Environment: real
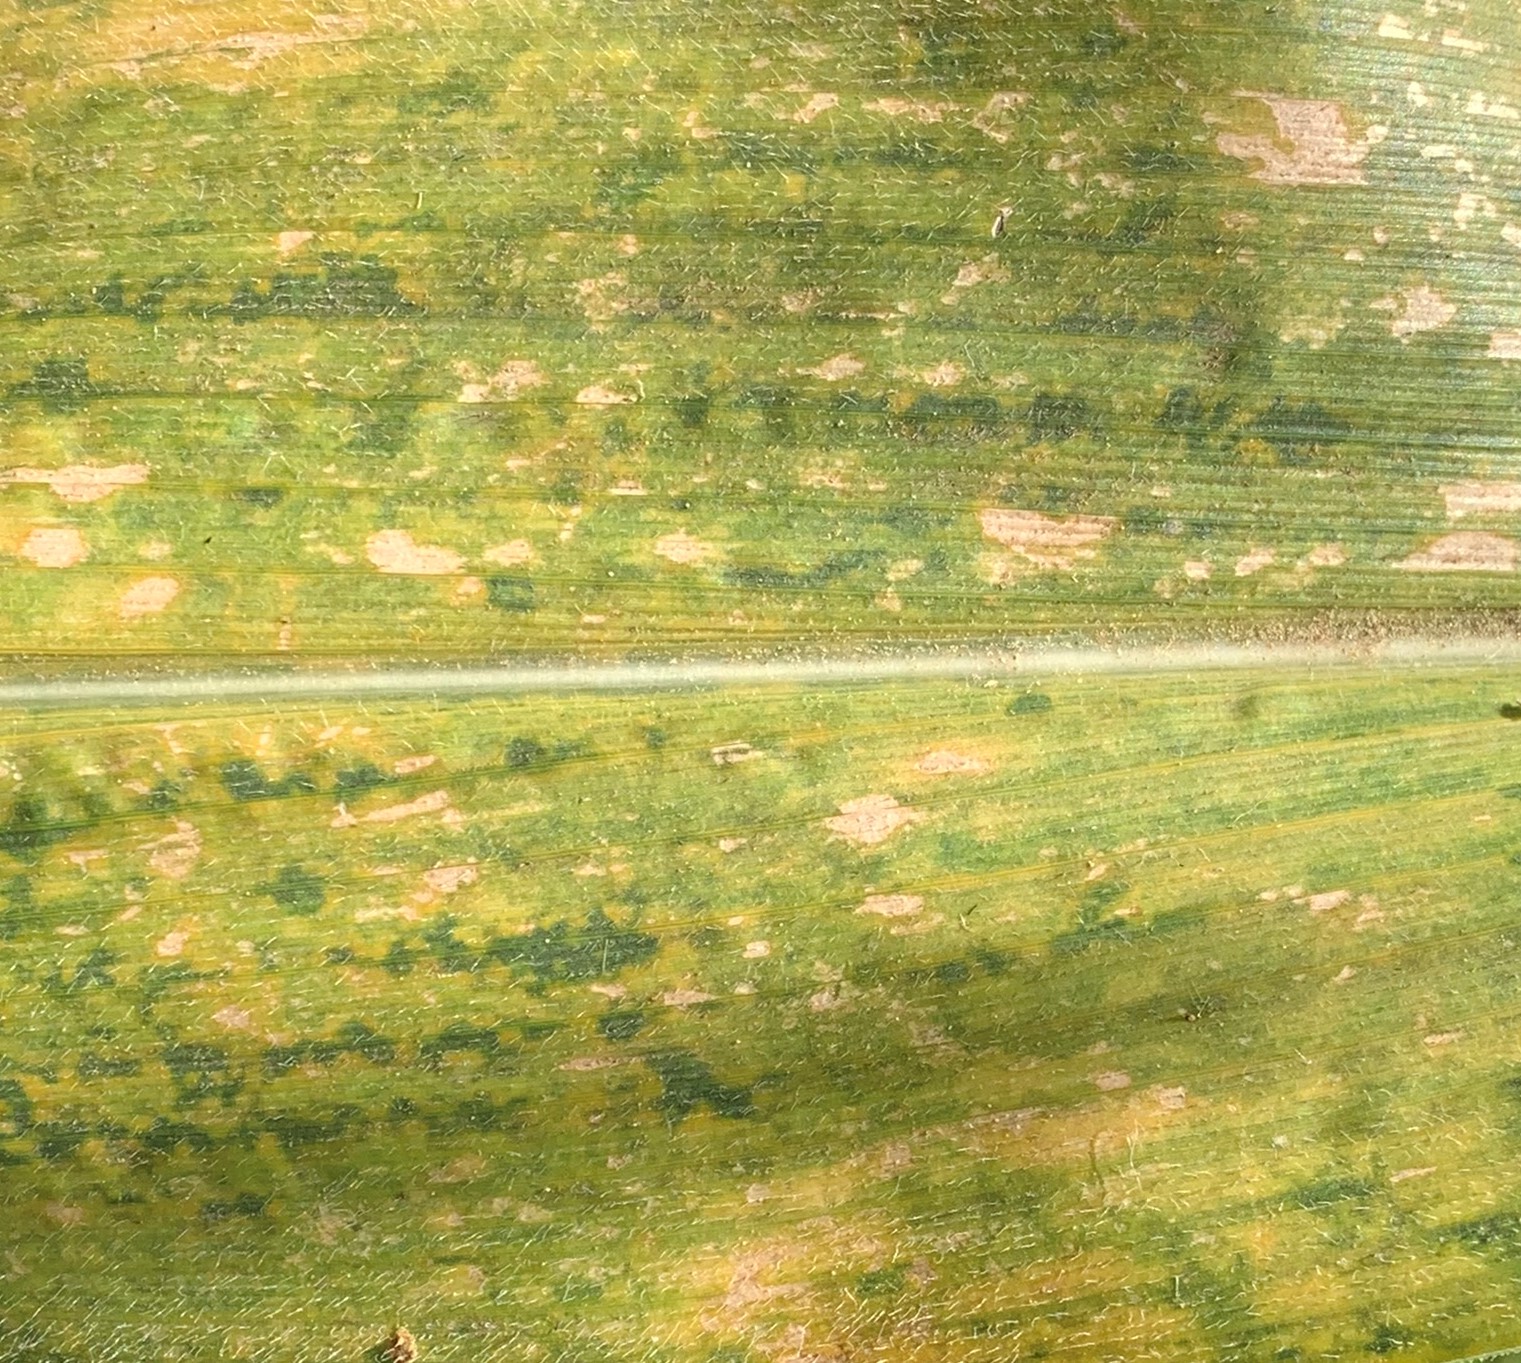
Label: lethal_necrosis